Arley, Warwickshire

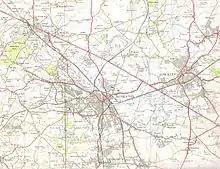
A 1961 1 inch = 1 mile series map, covering Hinckley, Nuneaton, part of Bedworth, Atherstone, Ansley, Burton Hastings, Hartshill and Wolvey

Arley is a civil parish in the North Warwickshire district of Warwickshire, England. The parish includes two settlements, New Arley and Old Arley. Old Arley is to the west of the Bourne Brook and the Birmingham to Peterborough Line, and New Arley is to the east. Nearby places are Ansley and Astley. Old Arley contains the medieval church of St Wilfred's, and a nearby Methodist church. New Arley contains St Michael's Church of England and St Joseph's Catholic Church. The two Anglican churches form one ecclesiastical parish, and St Joseph's is run from St Anne's.